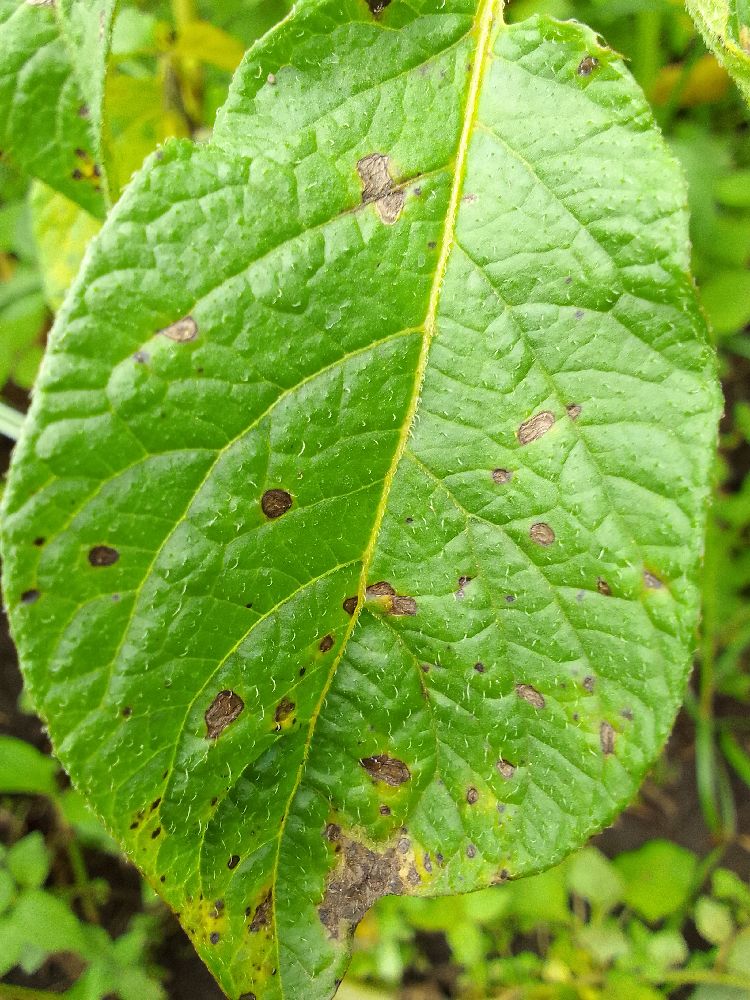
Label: Early blight